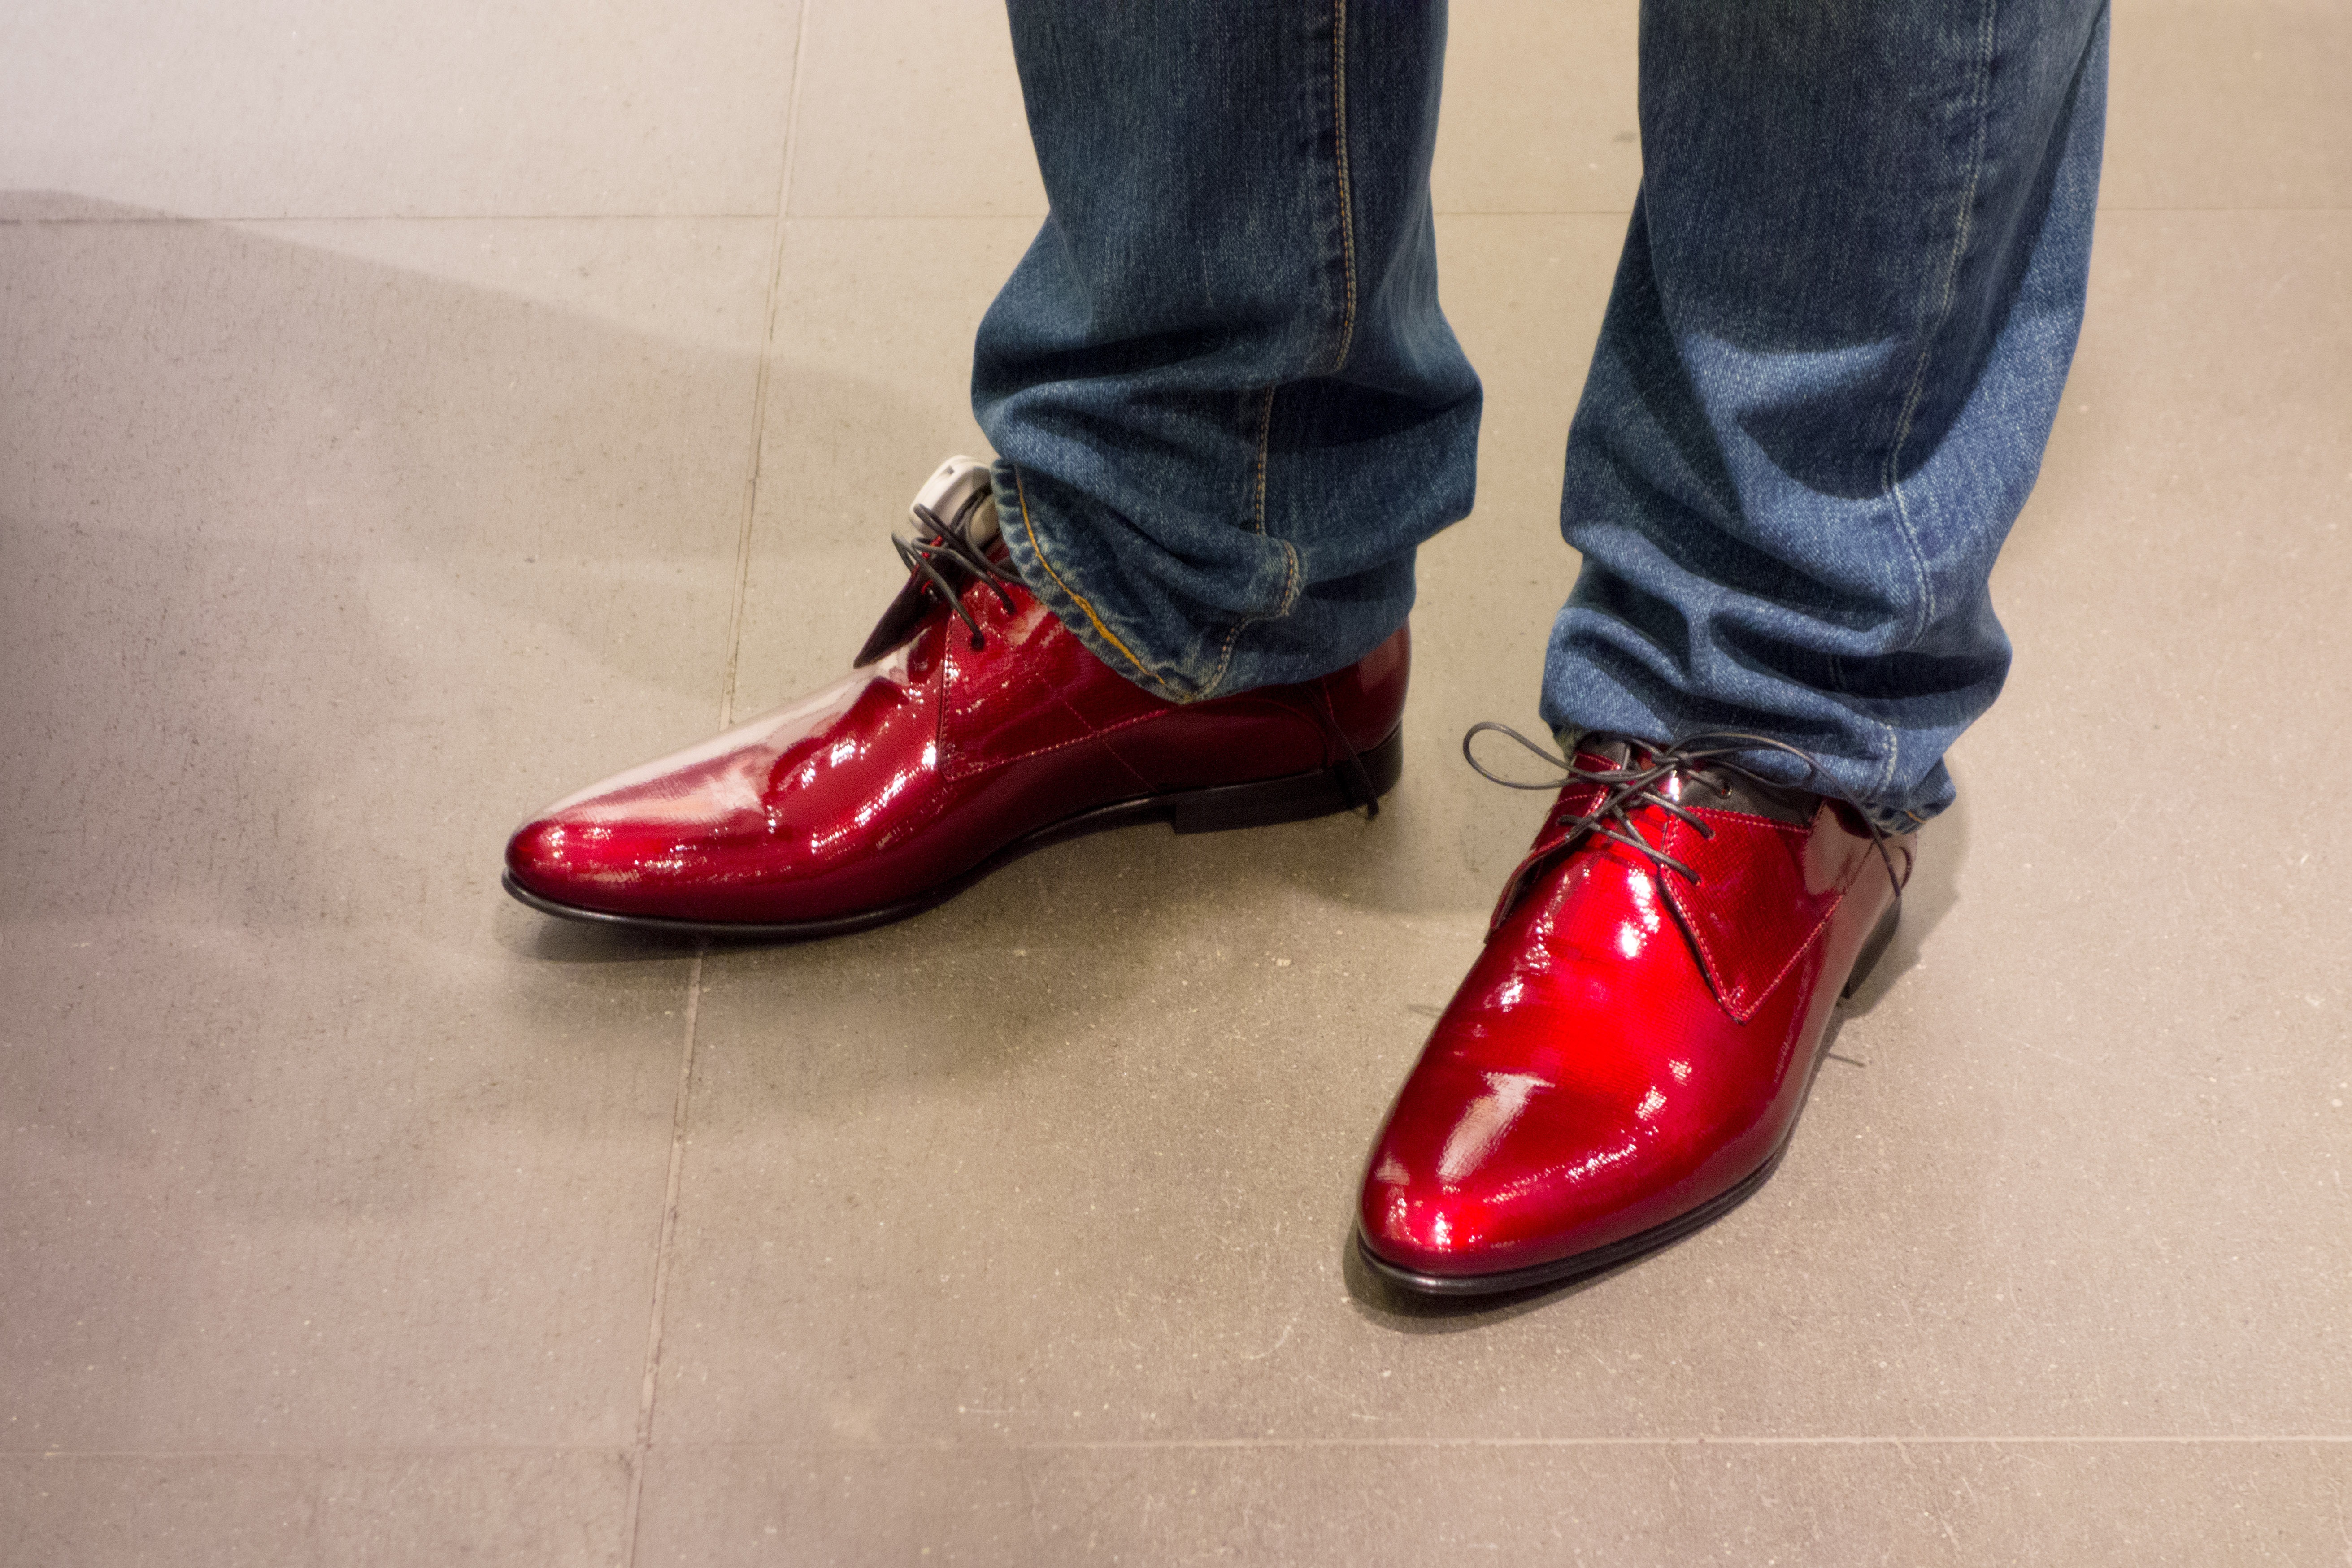
shoe, leather, leg, spring, red, color, black, human body, sneakers, footwear, going out, high heeled footwear, outdoor shoe, paint shoes